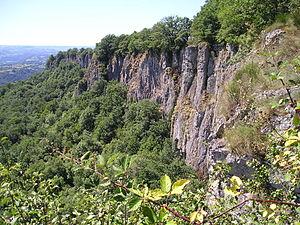
On appelle Orgues un site géologique situé sur la commune de Bort-les-Orgues, en Corrèze, à la limite avec le département du Cantal. Constituées de phonolite qui contient des cristaux de haüyne bleus à noirâtres, les orgues doivent leur forme à des coulées volcaniques refroidies.
Bort-les-Orgues est une commune française, située dans le département de la Corrèze en région Nouvelle-Aquitaine.
Cet article recense les sites naturels protégés en Corrèze, en France.